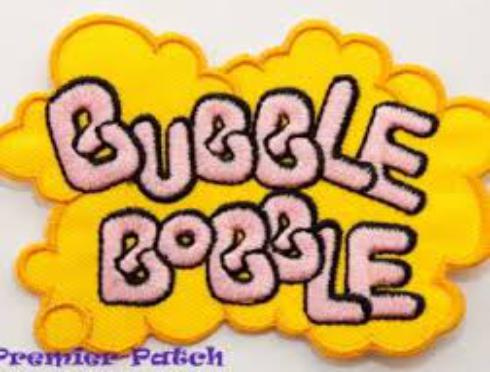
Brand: bobble
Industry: Clothes